Cattermole Memorial Library

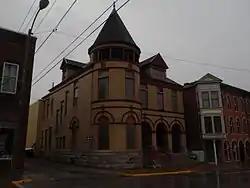

Cattermole Memorial Library is a historic building located in Fort Madison, Iowa, United States. It was individually listed on the National Register of Historic Places in 1984. In 2007 it was included as a contributing property in the Fort Madison Downtown Commercial Historic District.